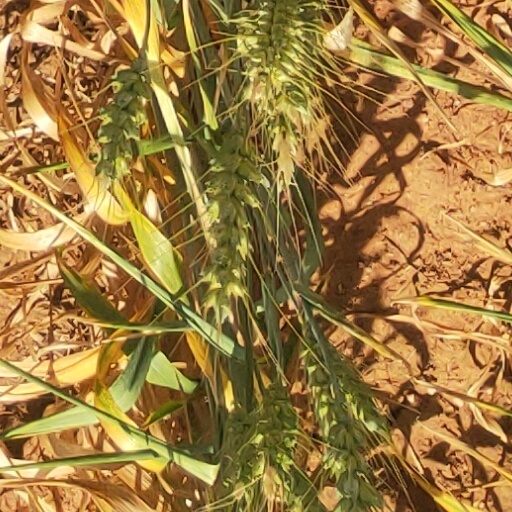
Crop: wheat